Rheed McCracken

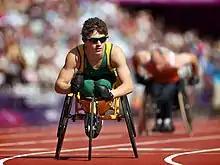
McCracken at the 2012 London Paralympics

McCracken is a wheelchair racer, competing in the T34 class. He competes in 100 metres, 200 metres, 400 metres, 800 metres and 1,500 metres.